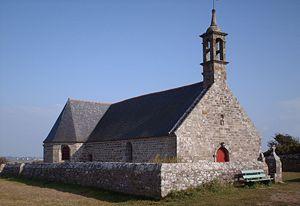
Plogoff [plogɔf] est une commune du département du Finistère, à l'extrémité du Cap Sizun dans la région française Bretagne, en France. Plogoff est limitrophe de Primelin et de Cléden-Cap-Sizun.